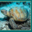
Label: turtle